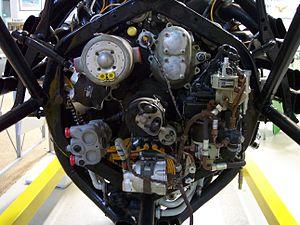
Moteur en étoile BMW 801
Le BMW 801, est un moteur à pistons aéronautique refroidi par air, à 14 cylindres en double étoile, fabriqué par BMW et utilisé par de nombreux avions militaires allemands lors de la Seconde Guerre mondiale, le plus connu étant le chasseur Focke-Wulf Fw 190 Würger.